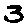
Label: 3